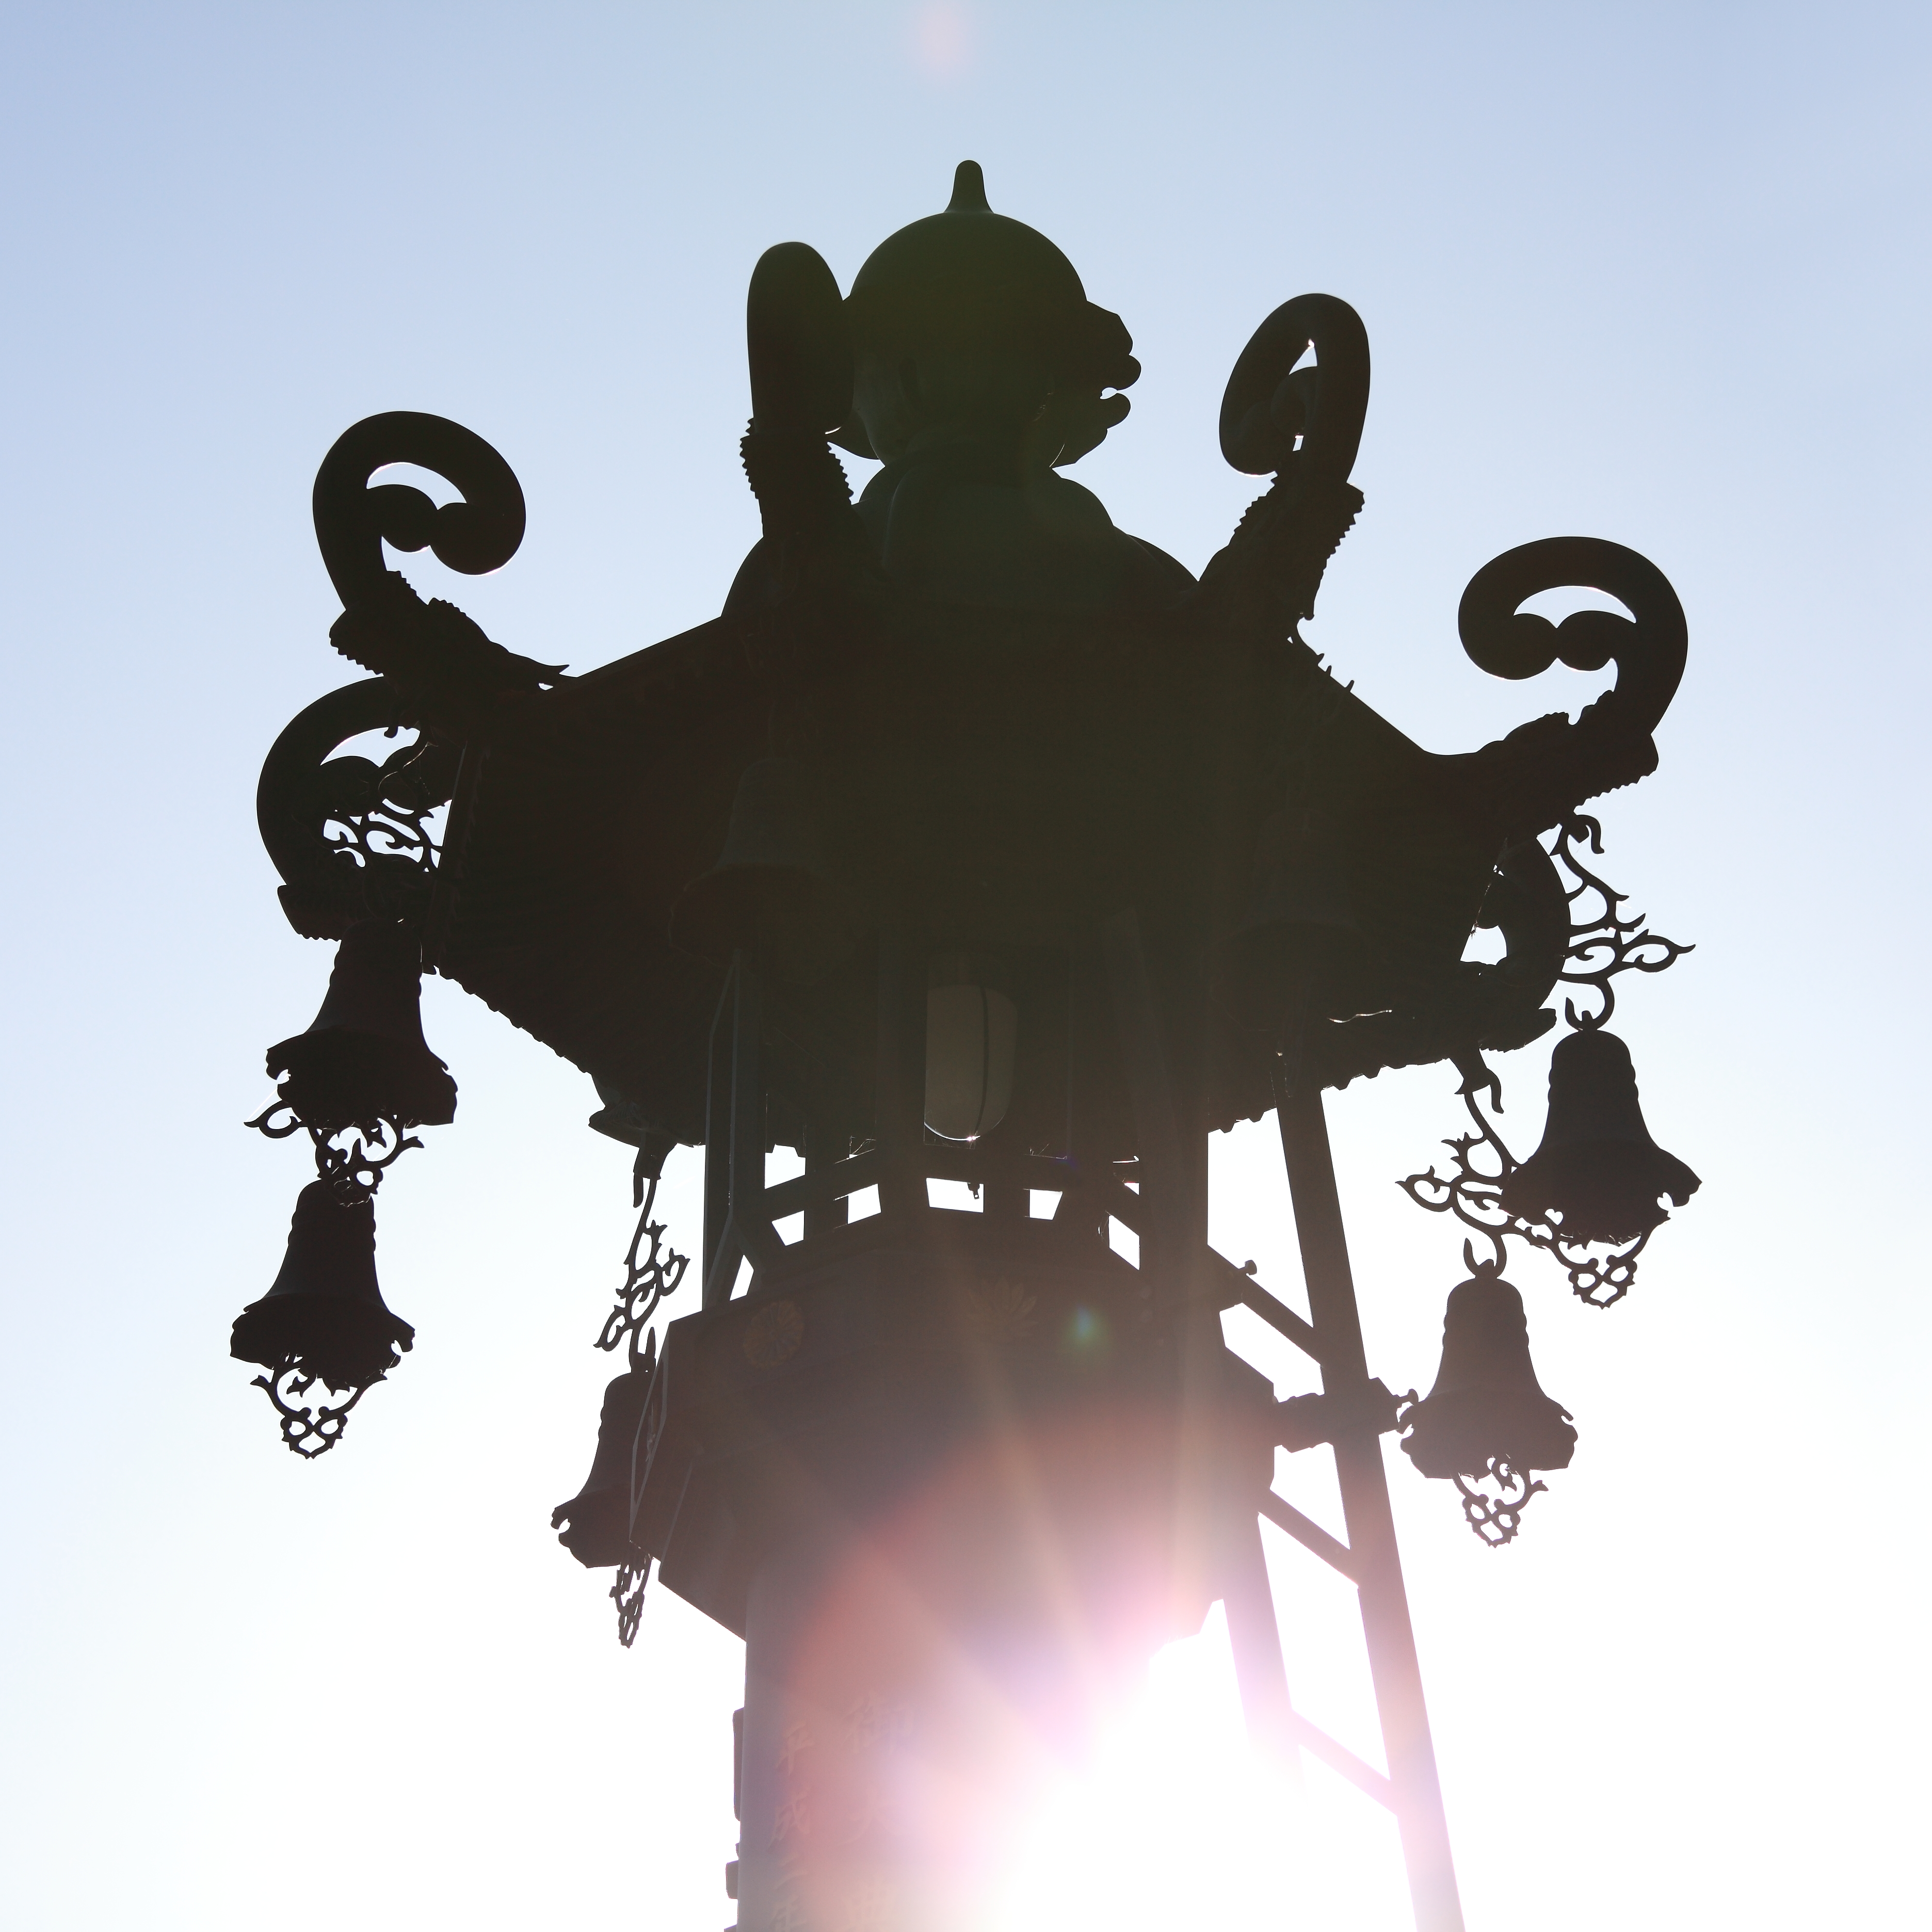
silhouette, lantern, high, garden, font, illustration, shrine, 5d, hires, markii, hi, res, resolution, gunma, jinja, tomioka, myogi, myougi, cartoon